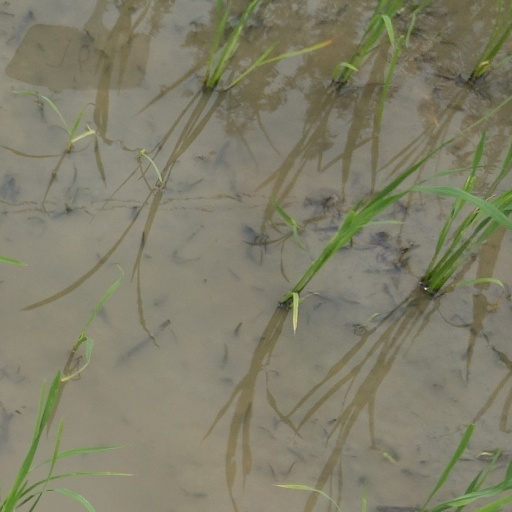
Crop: rice